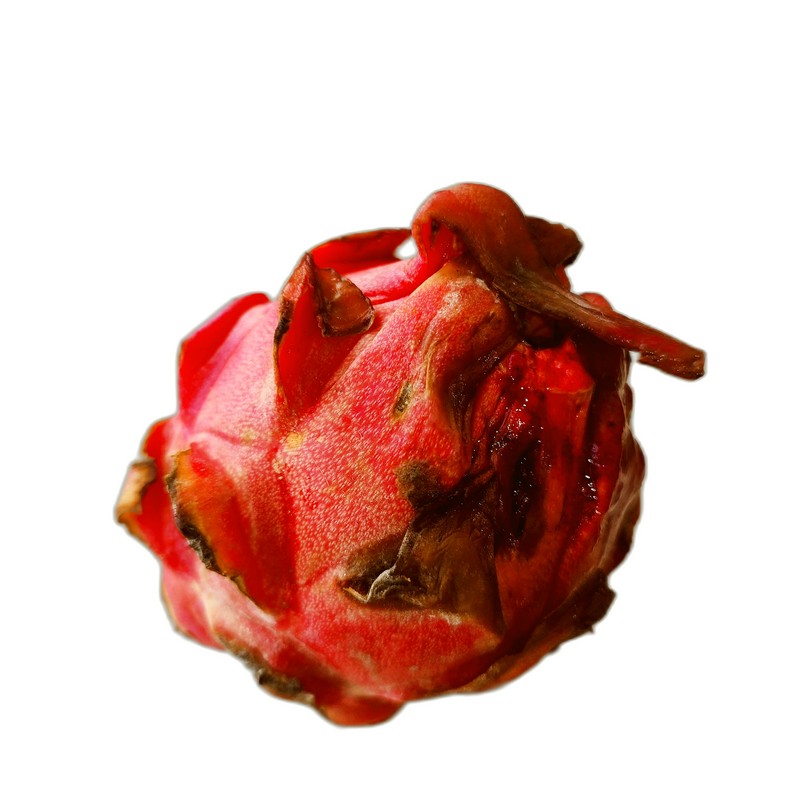
Label: Defect Dragon Fruit